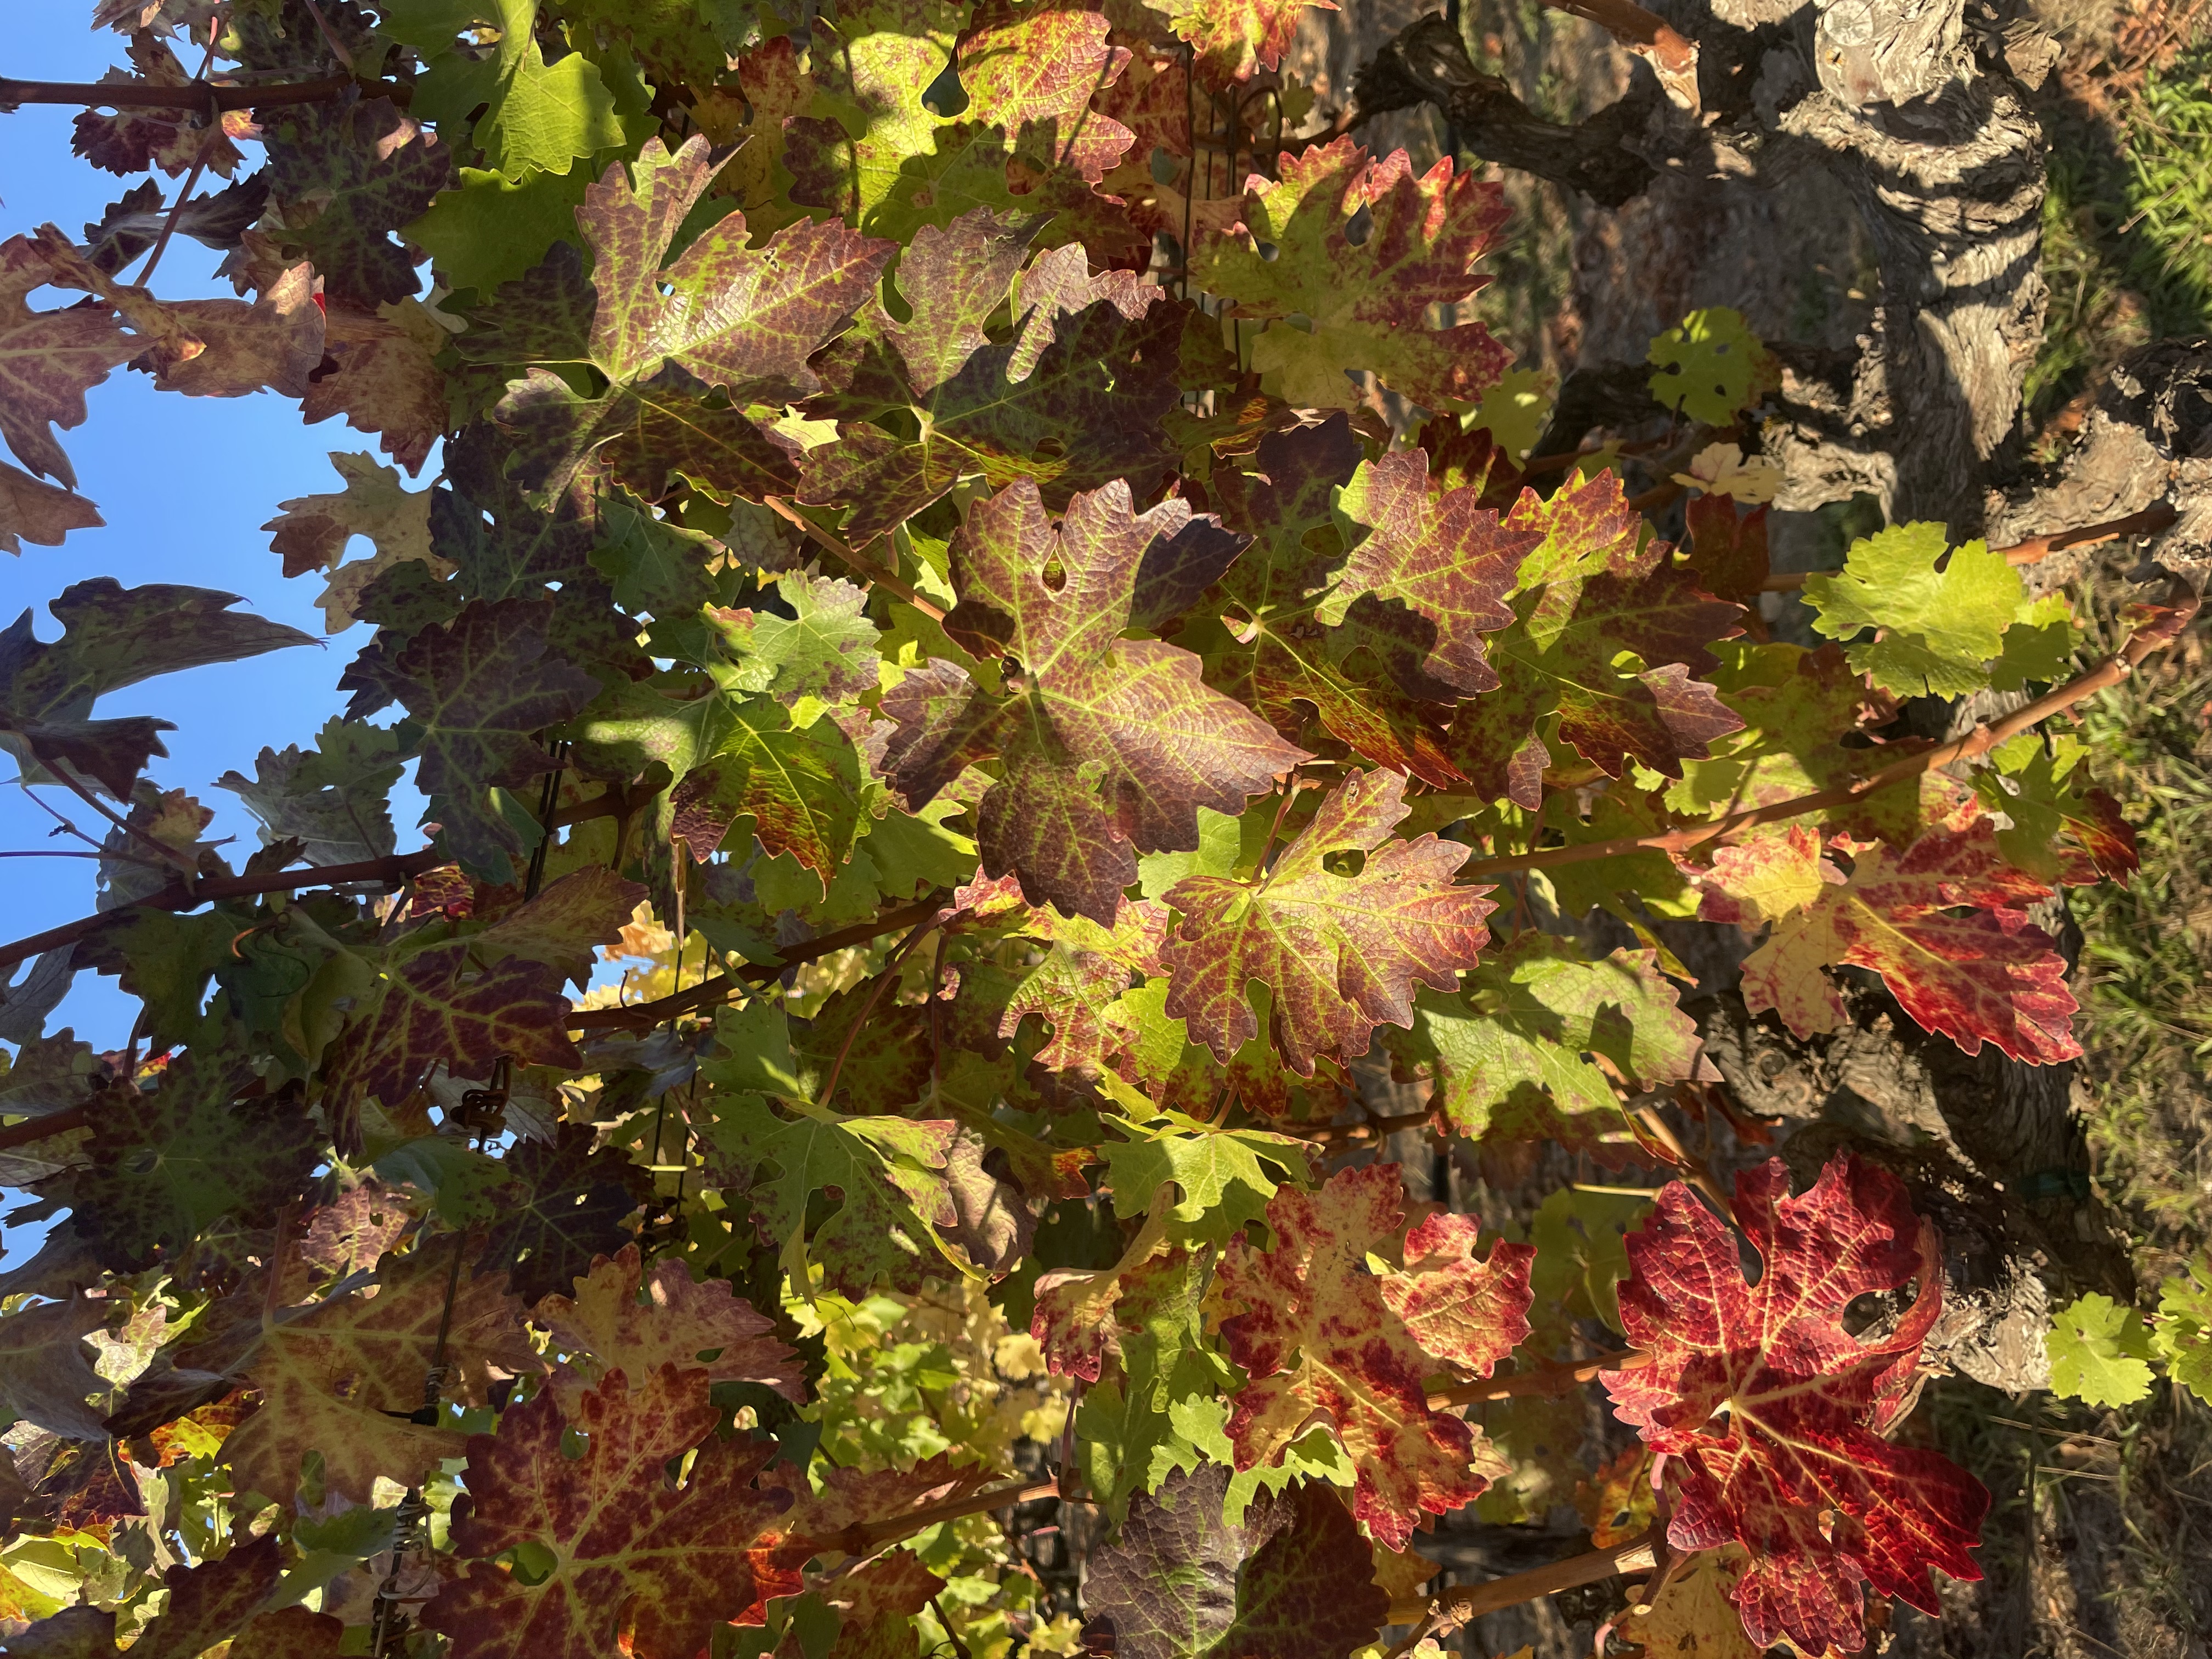
Label: Leafroll 3